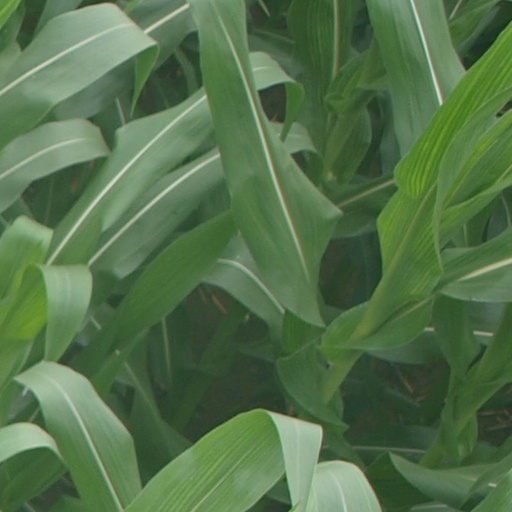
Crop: maize; corn